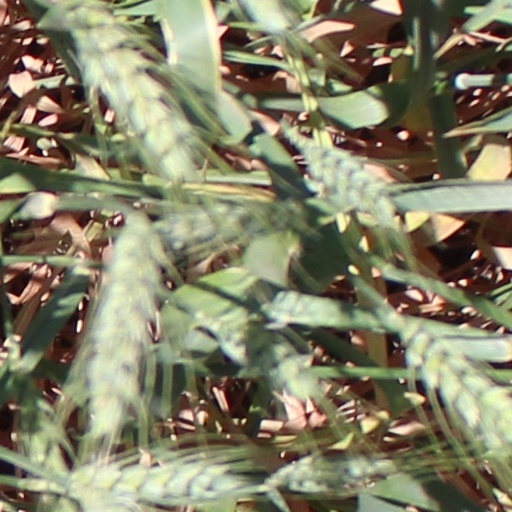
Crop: wheat